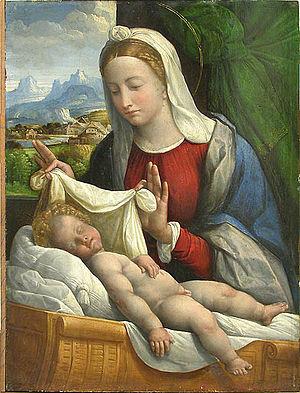
Le Sommeil de l'Enfant Jésus
Benvenuto Tisi ou Il Garofalo, né en 1481 à Garofalo en Italie, mort le 6 septembre 1559 à Ferrare, est un peintre maniériste italien de l'école de Ferrare.